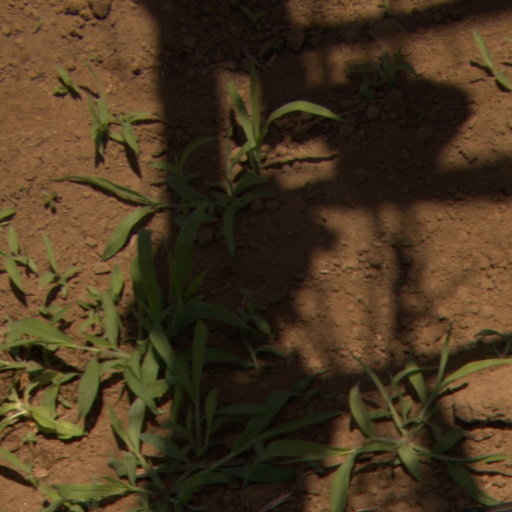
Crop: Jerusalem artichoke